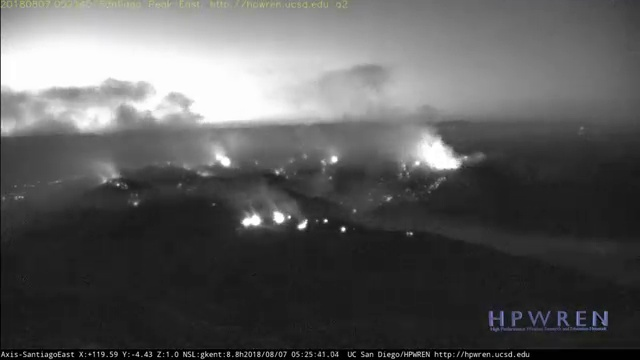
Fire: yes
Smoke: yes